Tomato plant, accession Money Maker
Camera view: horizontal (90 deg, fisheye); turntable rotation: 60 degrees
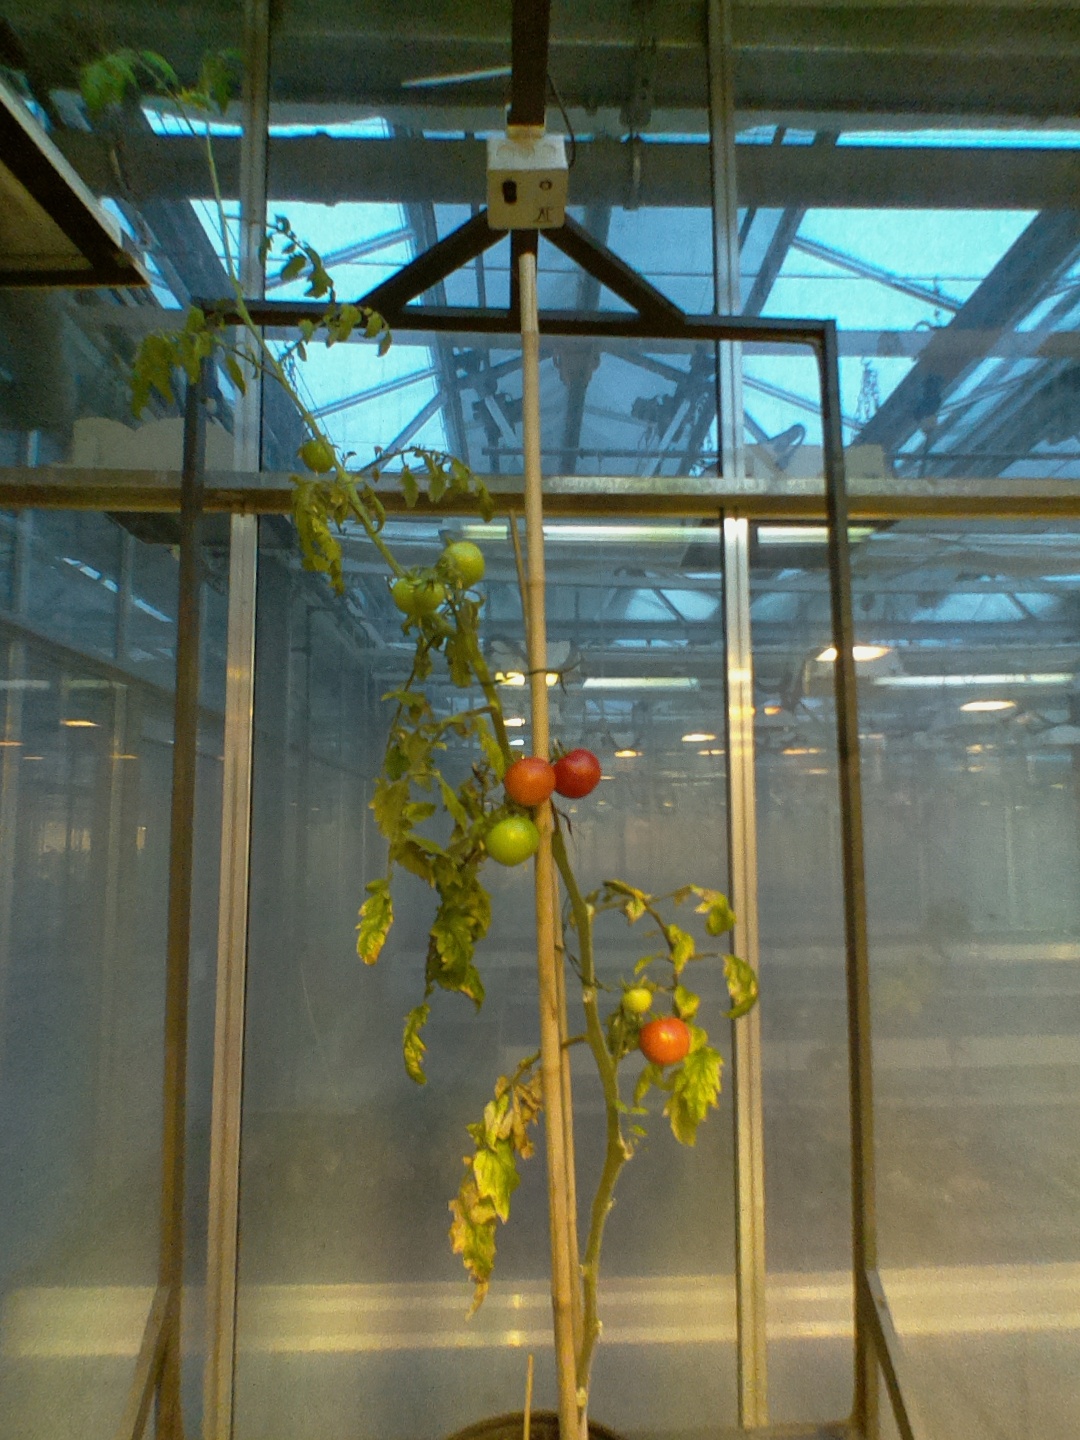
BBCH growth stage 83: 30%-40% of fruits show typical fully ripe color